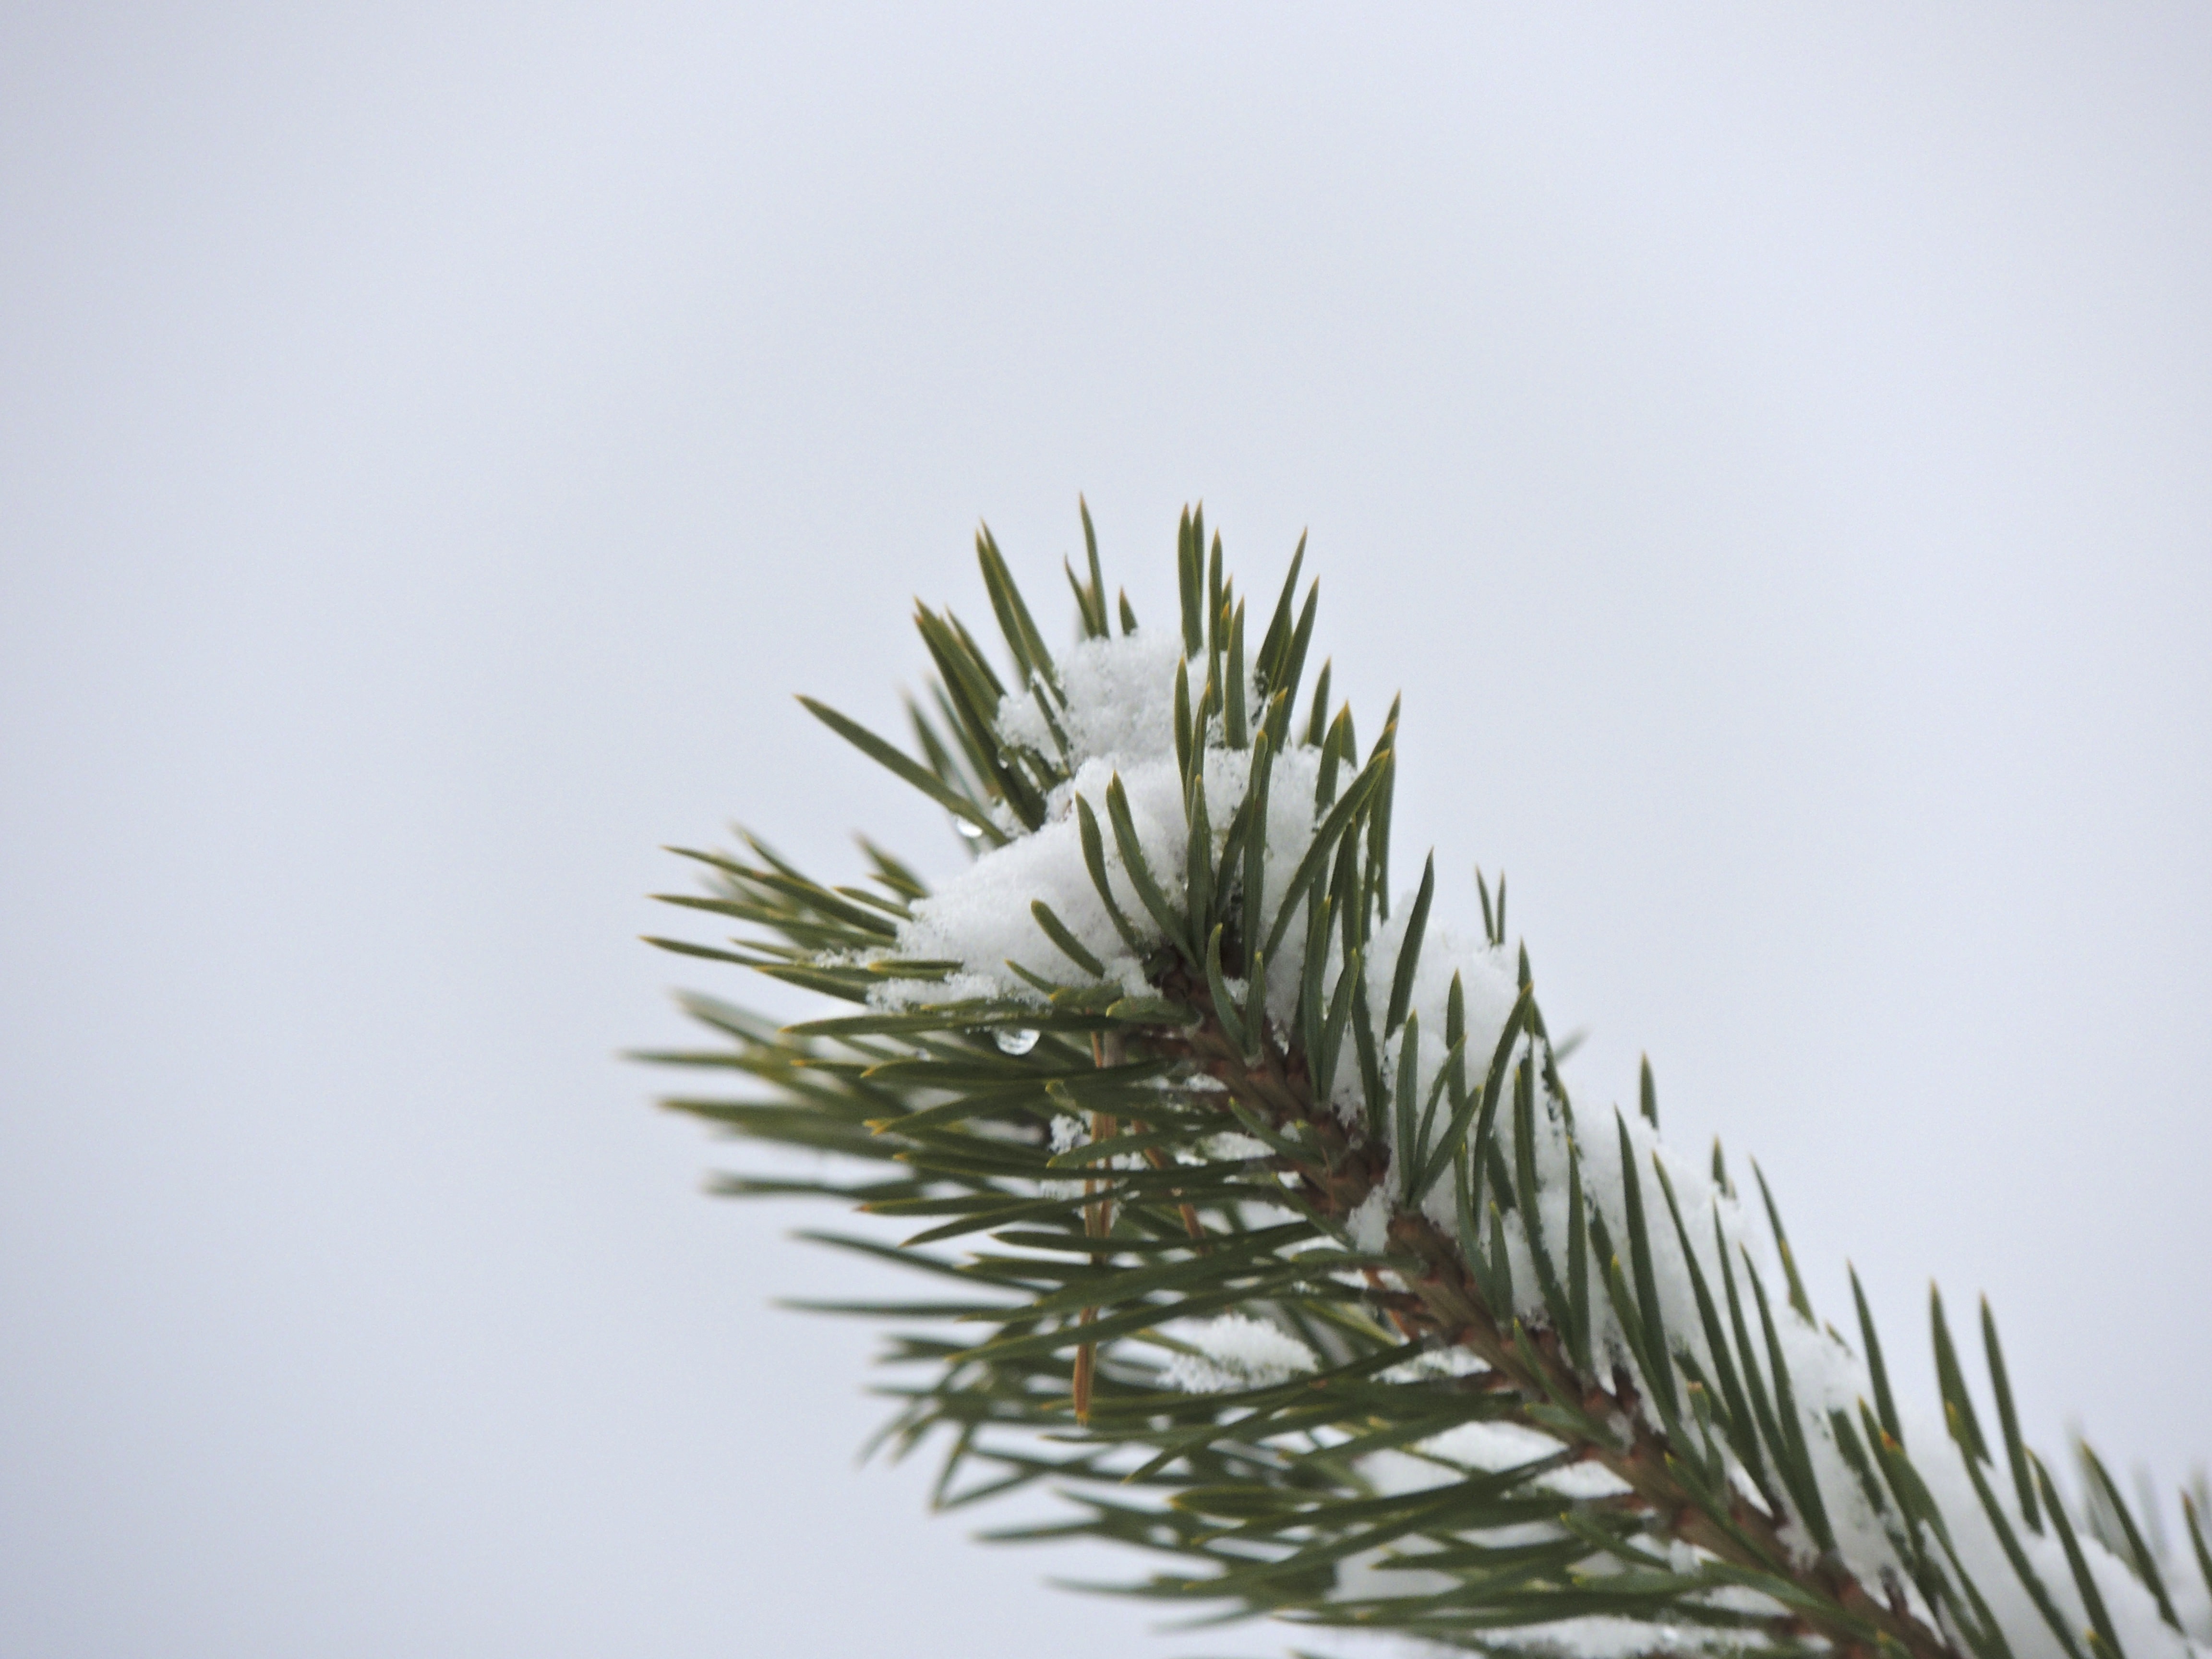
tree, nature, grass, branch, snow, winter, plant, leaf, flower, frost, macro, botany, fir, flora, twig, conifer, close up, spruce, needles, ecosystem, macro photography, pine family, grass family, plant stem, woody plant, land plant